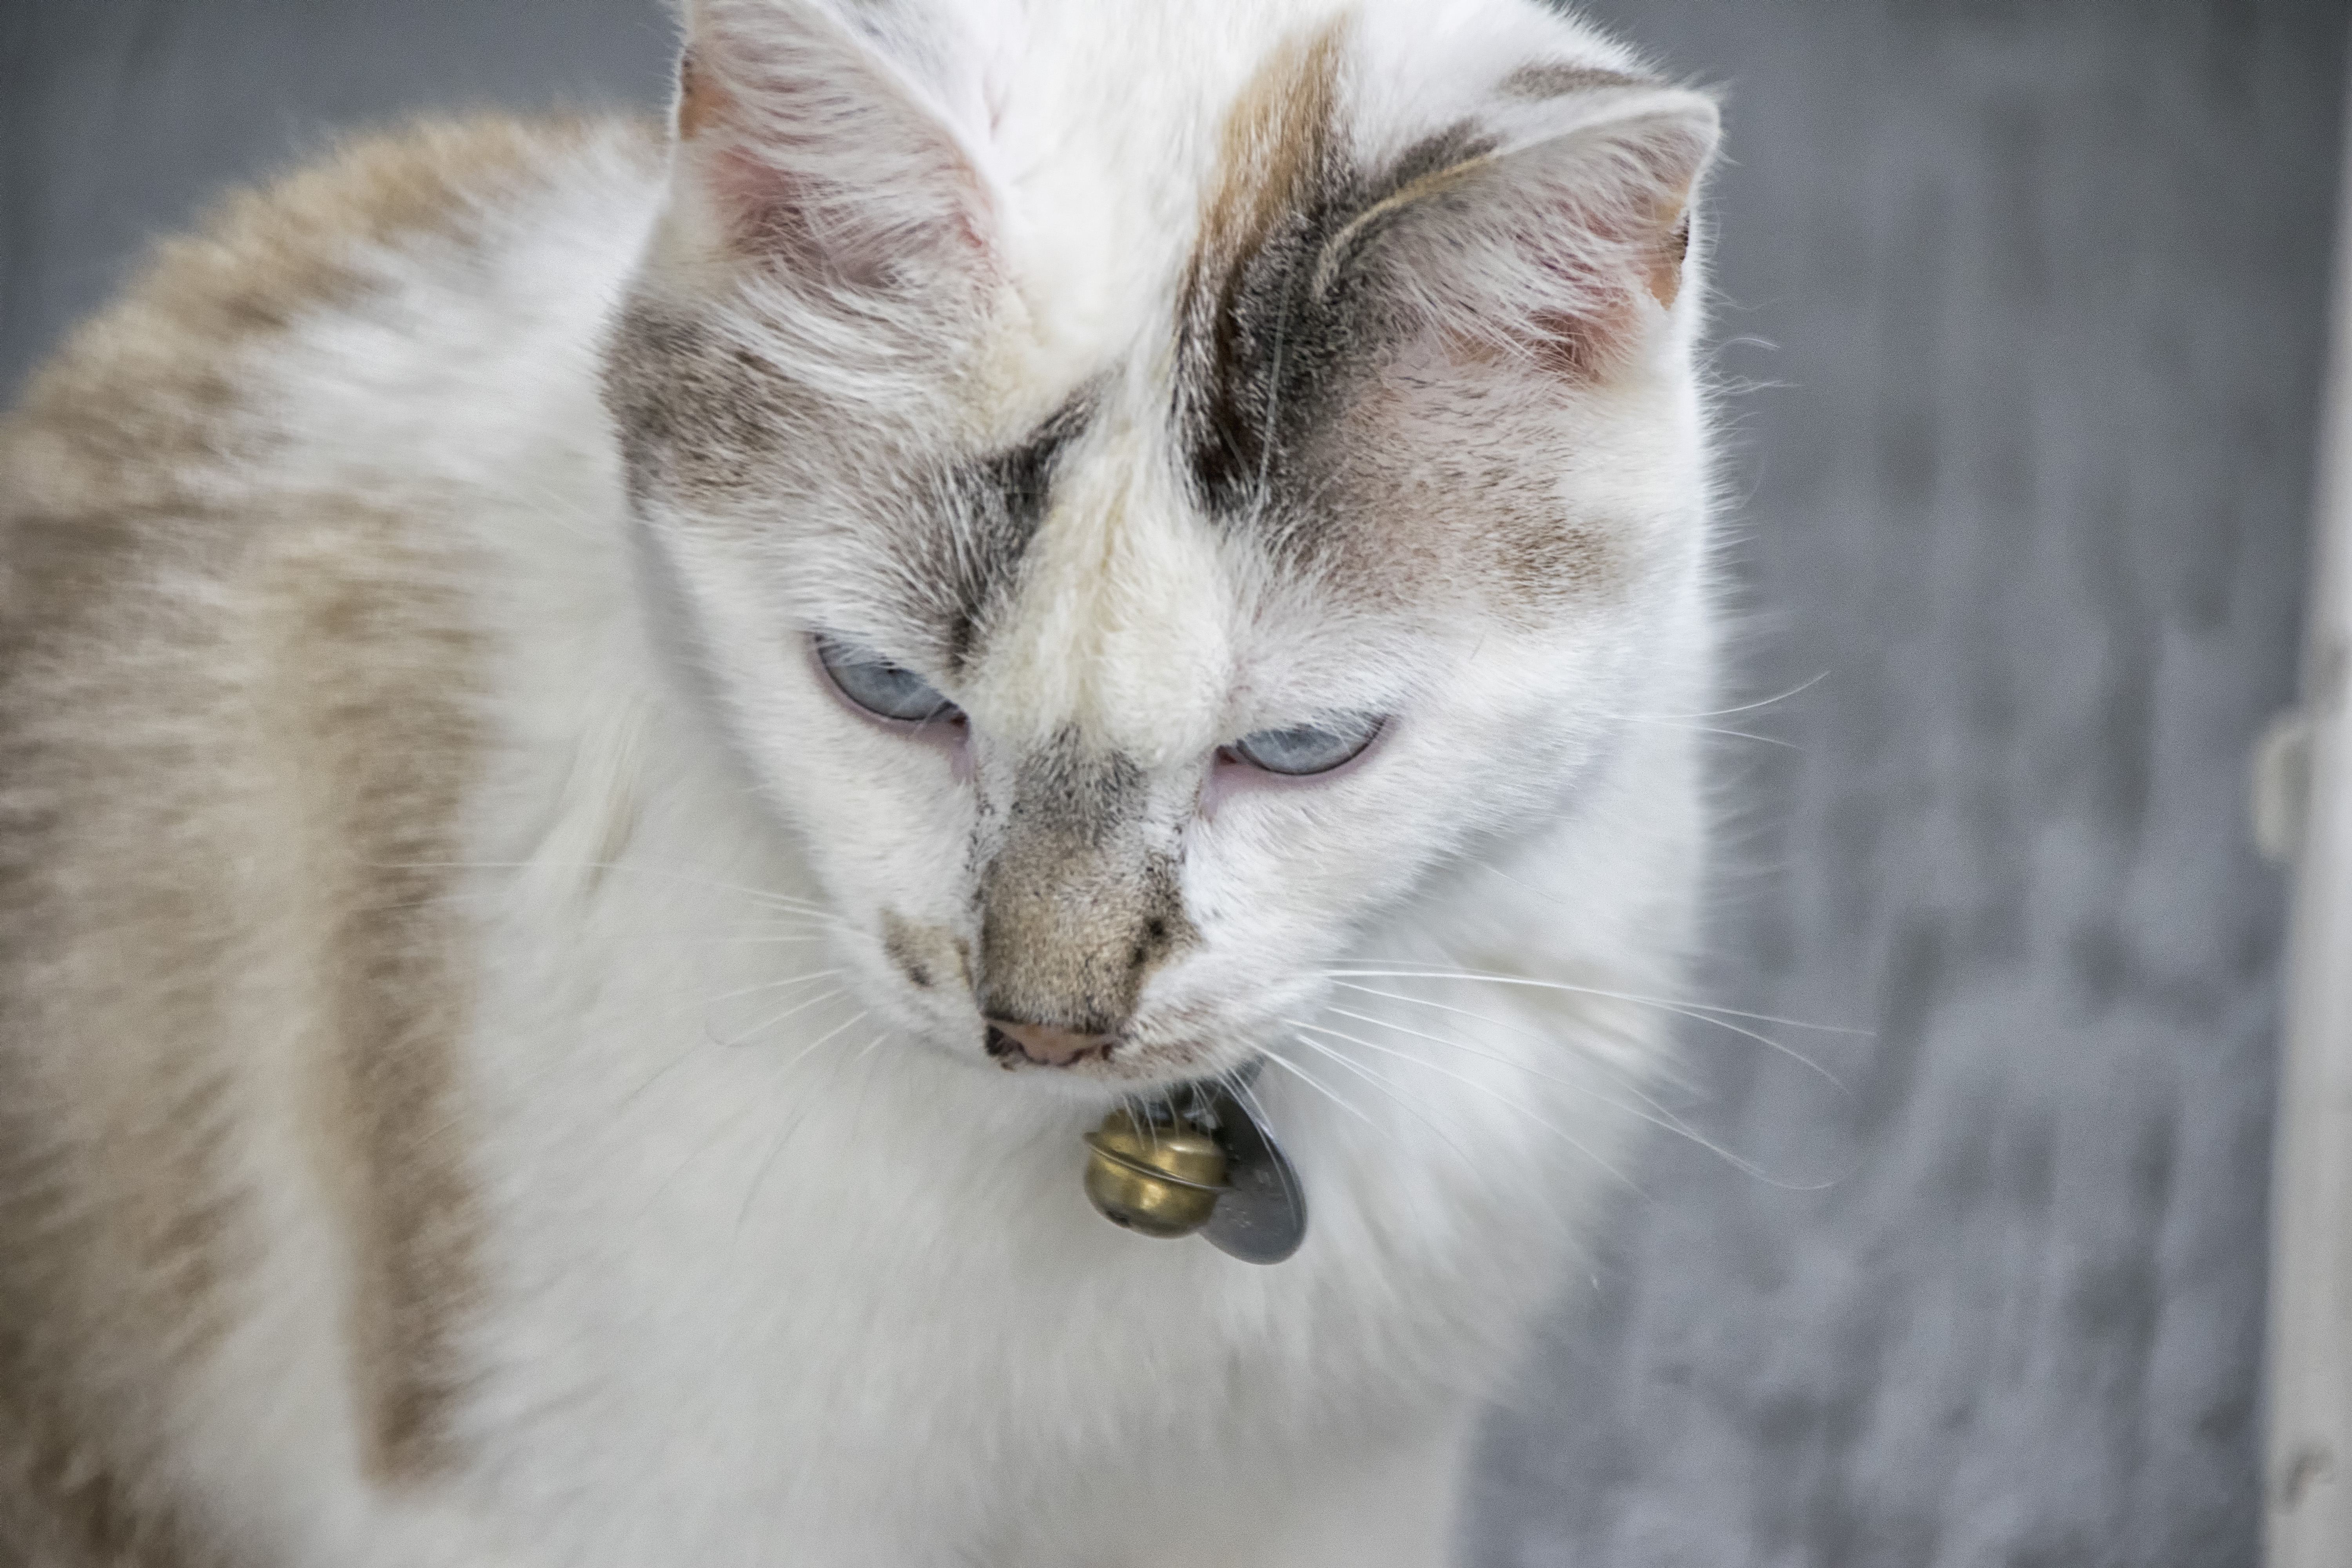
white, kitten, cat, mammal, whiskers, canada, vertebrate, chat, quebec, sherbrooke, small to medium sized cats, cat like mammal, domestic short haired cat